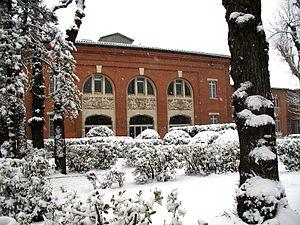
La Cour des Anciennes Facultés de l'Université Toulouse I
L’université de Toulouse était l’une des plus importantes et des plus anciennes universités médiévales françaises. Elle fut fondée en 1229 par le comte de Toulouse, Raimond VII, à la suite du traité de Meaux. Supprimée à la Révolution, en 1793, elle fut refondée en 1896 dans le cadre de la réorganisation de l'enseignement supérieur. Elle disparut finalement en 1969 en donnant naissance aux trois universités toulousaines actuelles : l'université Toulouse-I-Capitole, l'université Toulouse-II-Jean-Jaurès et l'université Toulouse-III-Paul-Sabatier, ainsi qu'à l'institut national polytechnique de Toulouse.
L'université Toulouse-I-Capitole est l'une des trois universités de la ville de Toulouse.